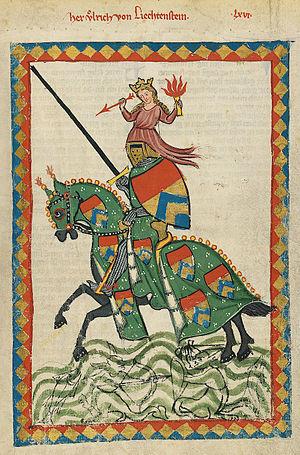
L’amour courtois ou fin'amor d'après l'occitan, est une expression désignant au Moyen Âge, la façon d'aimer avec courtoisie, respect et honnêteté, sa ou son partenaire, dans le but commun d'atteindre la joie et le bonheur. On en trouve les premières traces dans les poésies des troubadours du Midi de la France, le pays d'oc. Les plus anciennes chansons dont on garde la trace sont celles de Guillaume IX d'Aquitaine, grand-père d'Aliénor, autour de laquelle, notamment grâce à Chrétien de Troyes, va s'épanouir cet art de vivre avec sa doctrine et ses règles, strictes comme celles d'une cour, art de vivre qui va donner à l'amour une place primordiale dans les productions du XIIe et XIIIe siècles. Les traces écrites débutant avec les troubadours et les trobairitz, il se poursuivra également dans les romans et dans les chansons de toile.
Ulrich von Liechtenstein, né vers 1200 - mort le 26 janvier 1275, était un seigneur, chevalier, homme politique et poète lyrique en moyen haut allemand.
La littérature autrichienne désigne la production d'auteurs nés dans l'Empire d'Autriche, dans l'empire austro-hongrois, dans l'éphémère République d'Autriche allemande ou dans l'actuelle République d'Autriche. Comme l'extension géographique, culturelle, ethnique et linguistique du pays a été bouleversée, que la nature de sa relation politique et culturelle à l'Allemagne a fait l'objet de nombreux et douloureux débats et qu'en raison des vicissitudes politiques, beaucoup d'auteurs ont émigré hors des frontières du pays, une définition purement géographique reste problématique.